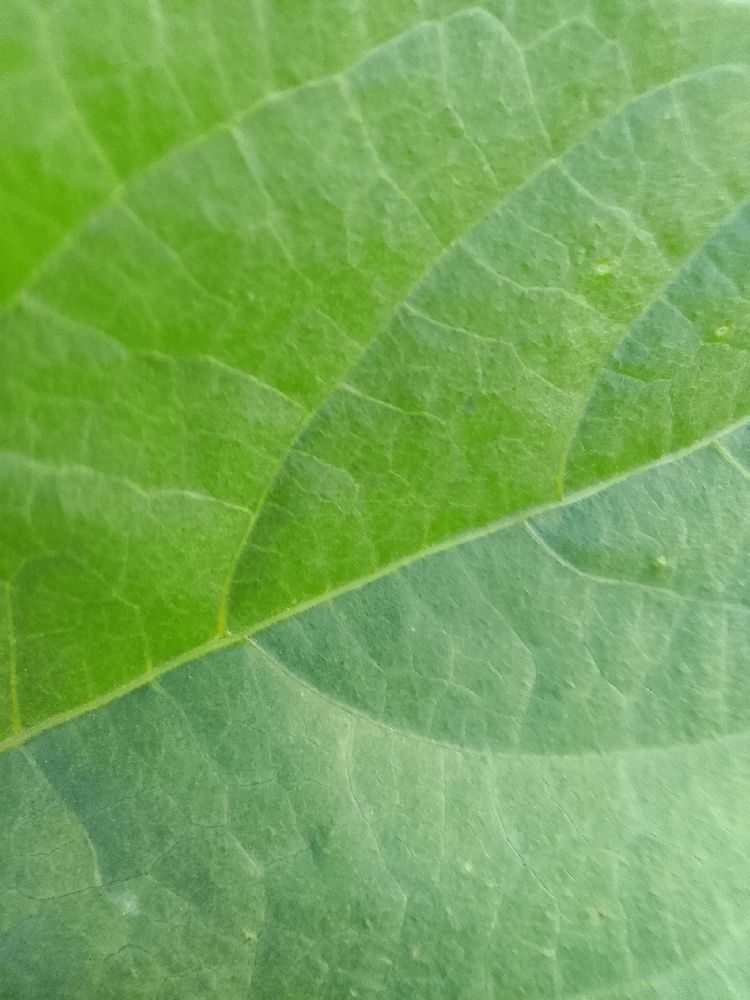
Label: healthy